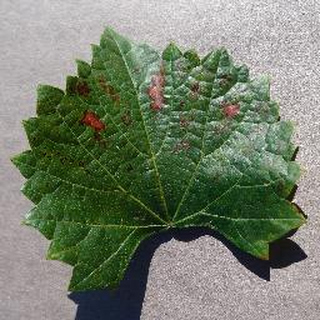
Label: grape_esca_black_measles